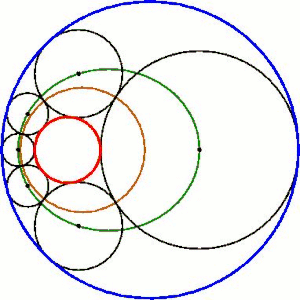
En géométrie, une chaîne de Steiner est une suite d'un nombre fini de cercles, chacun tangent au précédent, et qui sont de plus tous tangents à deux cercles fixes - les « cercles de départ » - qui eux ne se coupent ni ne se touchent.